Tobe ware

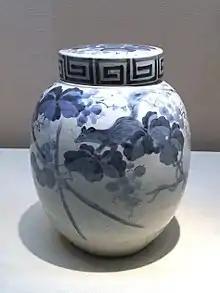
Tobe ware covered jar, grape and squirrel design, blue underglaze. Edo period, 19th century

The ware started making its appearance when Katō Yasutoki, 9th lord of the Ōzu Domain (1769–1787), started hiring potters from Hizen. Production of white porcelain ("hakuji") commenced in An'ei 6 (1777).